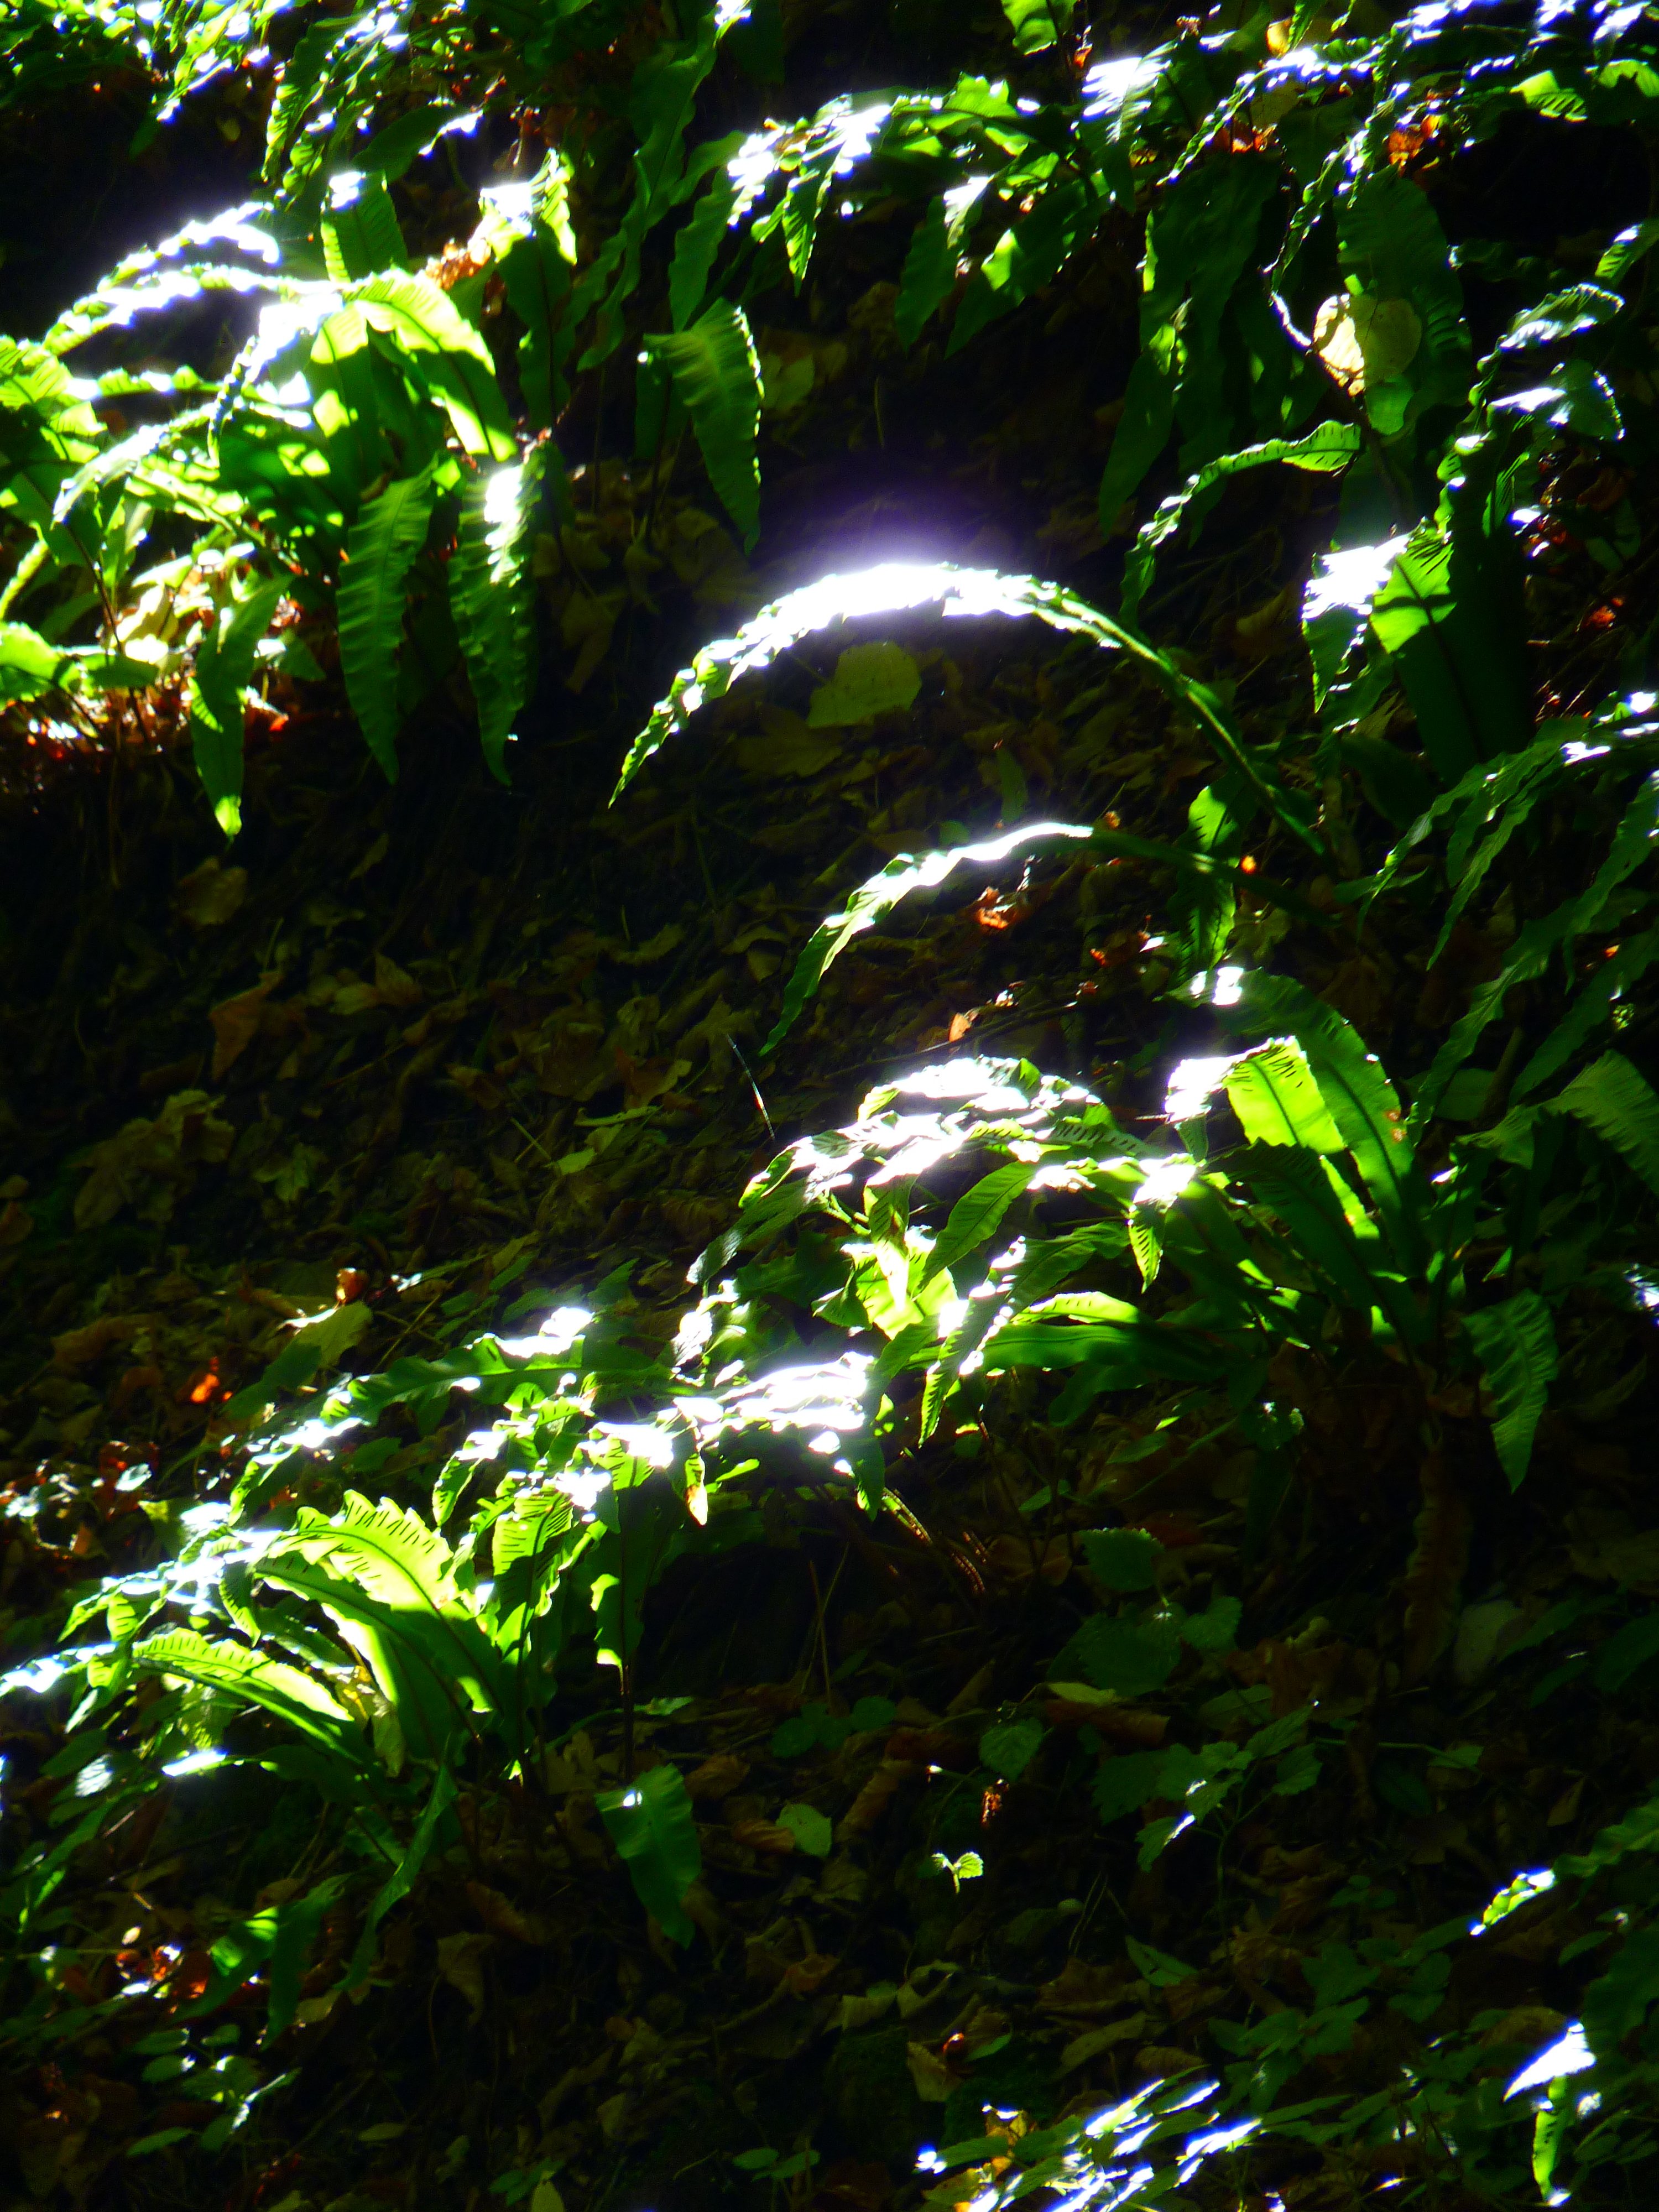
nature, forest, branch, light, sun, sunlight, leaf, flower, green, jungle, insect, shadow, botany, garden, flora, invertebrate, leaves, vegetation, rainforest, bright, woodland, habitat, tropics, natural environment